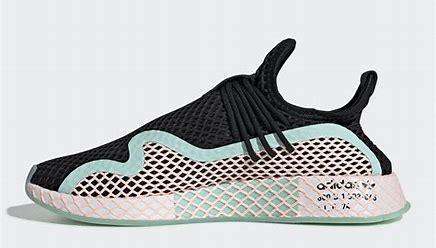
Brand: Adidas
Model: Deerupt